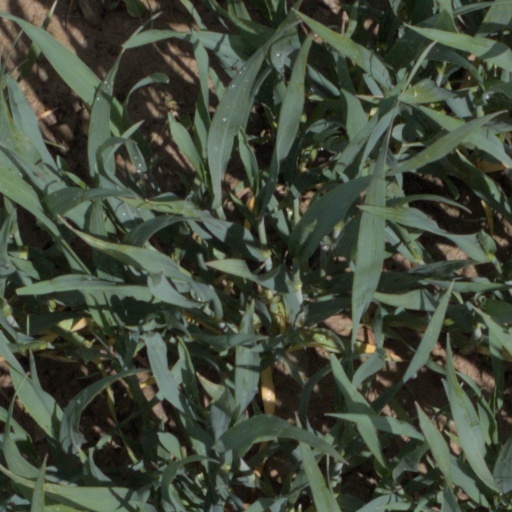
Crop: wheat